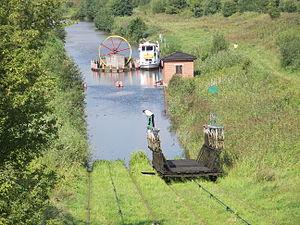
Pour être reconnu monument historique de Pologne, un site doit être déclaré comme tel par le Président de la République de Pologne. Le terme « monument historique » a été introduit dans la législation polonaise en 1990, et les premiers monuments historiques ont été déclarés par le Président Lech Wałęsa en 1994.